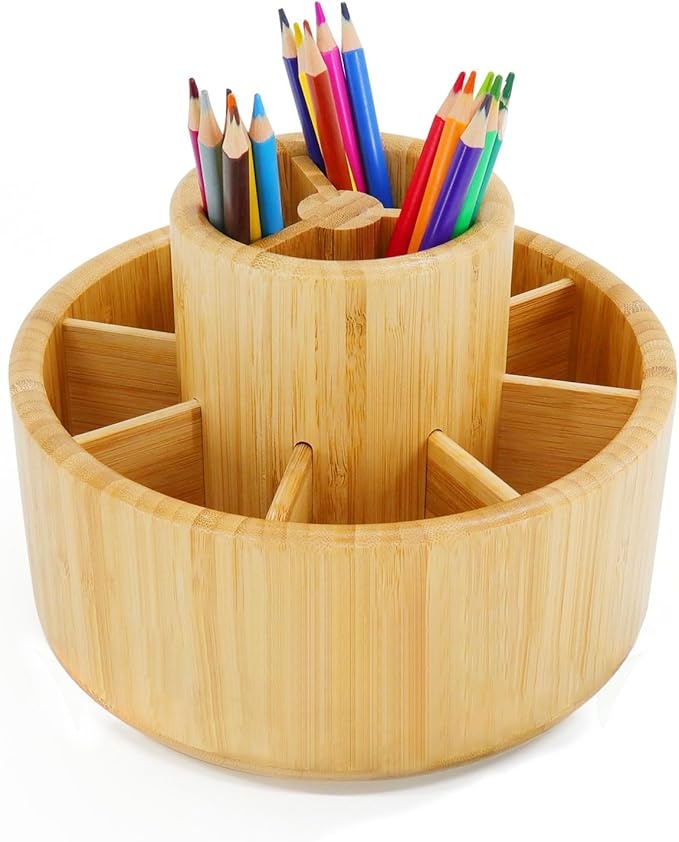
Utoplike Bamboo Rotating Art Supply Desk Organizer, Pencil Holder Organizer, Desktop Storage Caddy for Pen, Colored Pencil, Crayon, Paint Brushes, Art Studio&Office
About This Bamboo Revolving Design: art supply organizer is ideal for organizing your markers color pencil, crayon. It can be nilaterally and smoothly rotated. Sturdy and Durable: Made of original bamboo material, environmental friendly. Natural material makes more healthy for your life. Removable Space: The removable divider of desktop organizer can make better use of the space available. our desktop storage caddy can be used in multiple occasion. such as classroom, living room, office supplies. Multipurpose Desktop Organizer: spinning desk organizer is designed to keep your stationary well organized. 11 sections to arrange pens, colored pencil, markers, art brushes, scissors and more. Thoughtful Choice: Its elegant appearance and spacious size are suitable for any desktop decor, making it an ideal choice for back-to-school season Overview Specific Uses For Product : Stationery Material : Bamboo Wood Special Feature : 360 Rotation, Compact Color : bamboo Brand : Utoplike Finish Type : Polished Product Dimensions : 7.87"D x 7.87"W x 5.71"H Shape : Round Customer Package Type : Rigid Package Number of Items : 1 Mounting Type Tabletop Mount : Item Weight 1.05 Kilograms : Mounting Type Tabletop Mount : Item Weight 1.05 Kilograms Number of Compartments 11 : Unit Count 1.0 Count : Number of Compartments 11 : Unit Count 1.0 Count
Brand: Utoplike
Category: Office Supplies > Filing & Organization > Desk Organizers > Pen Holders